Temporoparietal junction

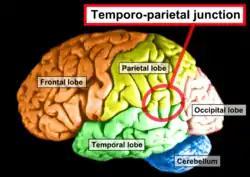
Side view of the human brain. TPJ is indicated by red circle.

The temporoparietal junction (TPJ) is an area of the brain where the temporal and parietal lobes meet, at the posterior end of the lateral sulcus (Sylvian fissure). The TPJ incorporates information from the thalamus and the limbic system as well as from the visual, auditory, and somatosensory systems. The TPJ also integrates information from both the external environment as well as from within the body. The TPJ is responsible for collecting all of this information and then processing it.